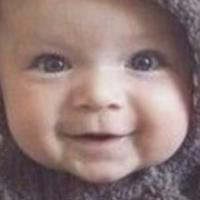
Age group: age 01-10